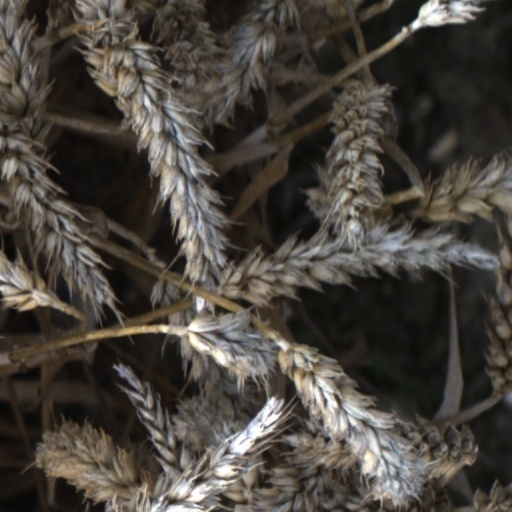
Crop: wheat